Morgan County Sheriff's House and Jail

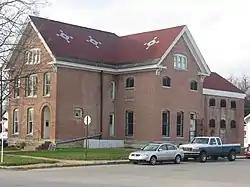
Morgan County Sheriff's House and Jail, December 2011

Morgan County Sheriff's House and Jail is a historic combined jail and residence located at Martinsville, Morgan County, Indiana. It was built in 1890, and is a two-story, brick building with Italianate and Queen Anne style design elements. It has a cross-gable roof, arched openings, and terra cotta ornamentation.